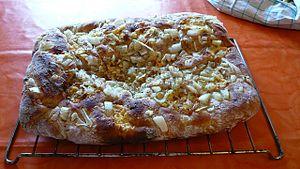
Fougasse aux olives et oignons et coriandre
La fougasse, ou fougace, est un pain provençal à croûte molle, à mie épaisse et moelleuse, réalisé à partir de farine blanche ou bise, de levure de boulanger et d'huile d'olive, pouvant être légèrement sucré ou agrémenté d'oignons, d'olives noires, d'anchois et de lardons. Il existe aussi la fougasse au sucre dans les Alpes du Sud ou à Aigues-Mortes.